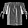
Label: Shirt